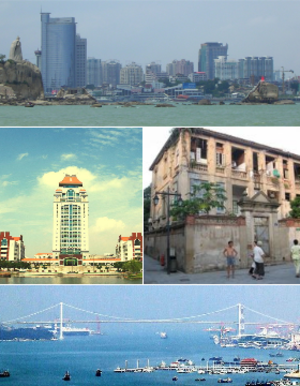
Xiamen
Gammelt og nyt i Xiamen
Xiamen er en subprovinsiel by i Fujian-provinsen i Kina.